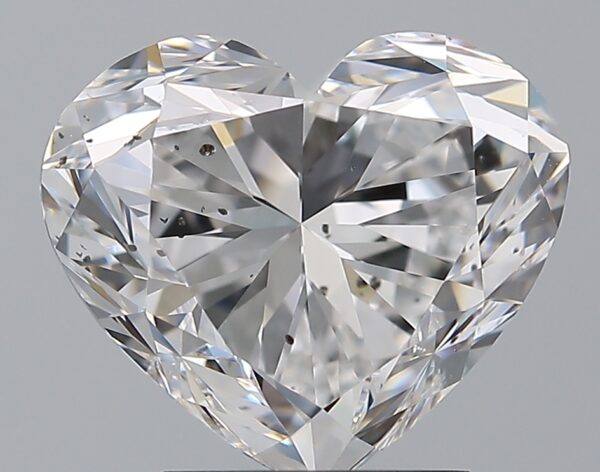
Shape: heart
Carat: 3.2
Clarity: SI1
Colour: D
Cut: EX
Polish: EX
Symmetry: EX
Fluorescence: N
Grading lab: GIA
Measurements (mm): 8.61 x 10.02 x 6.08